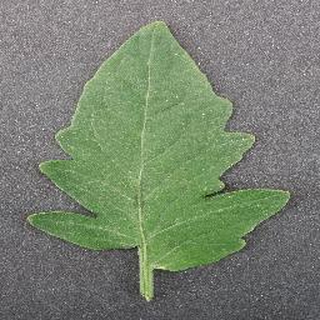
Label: healthy_tomato